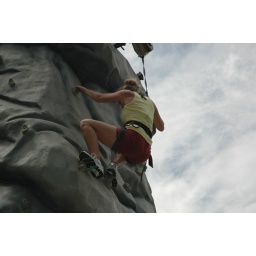
Jordana climbing the rock wall at Jiminy Peak in the Berkshires